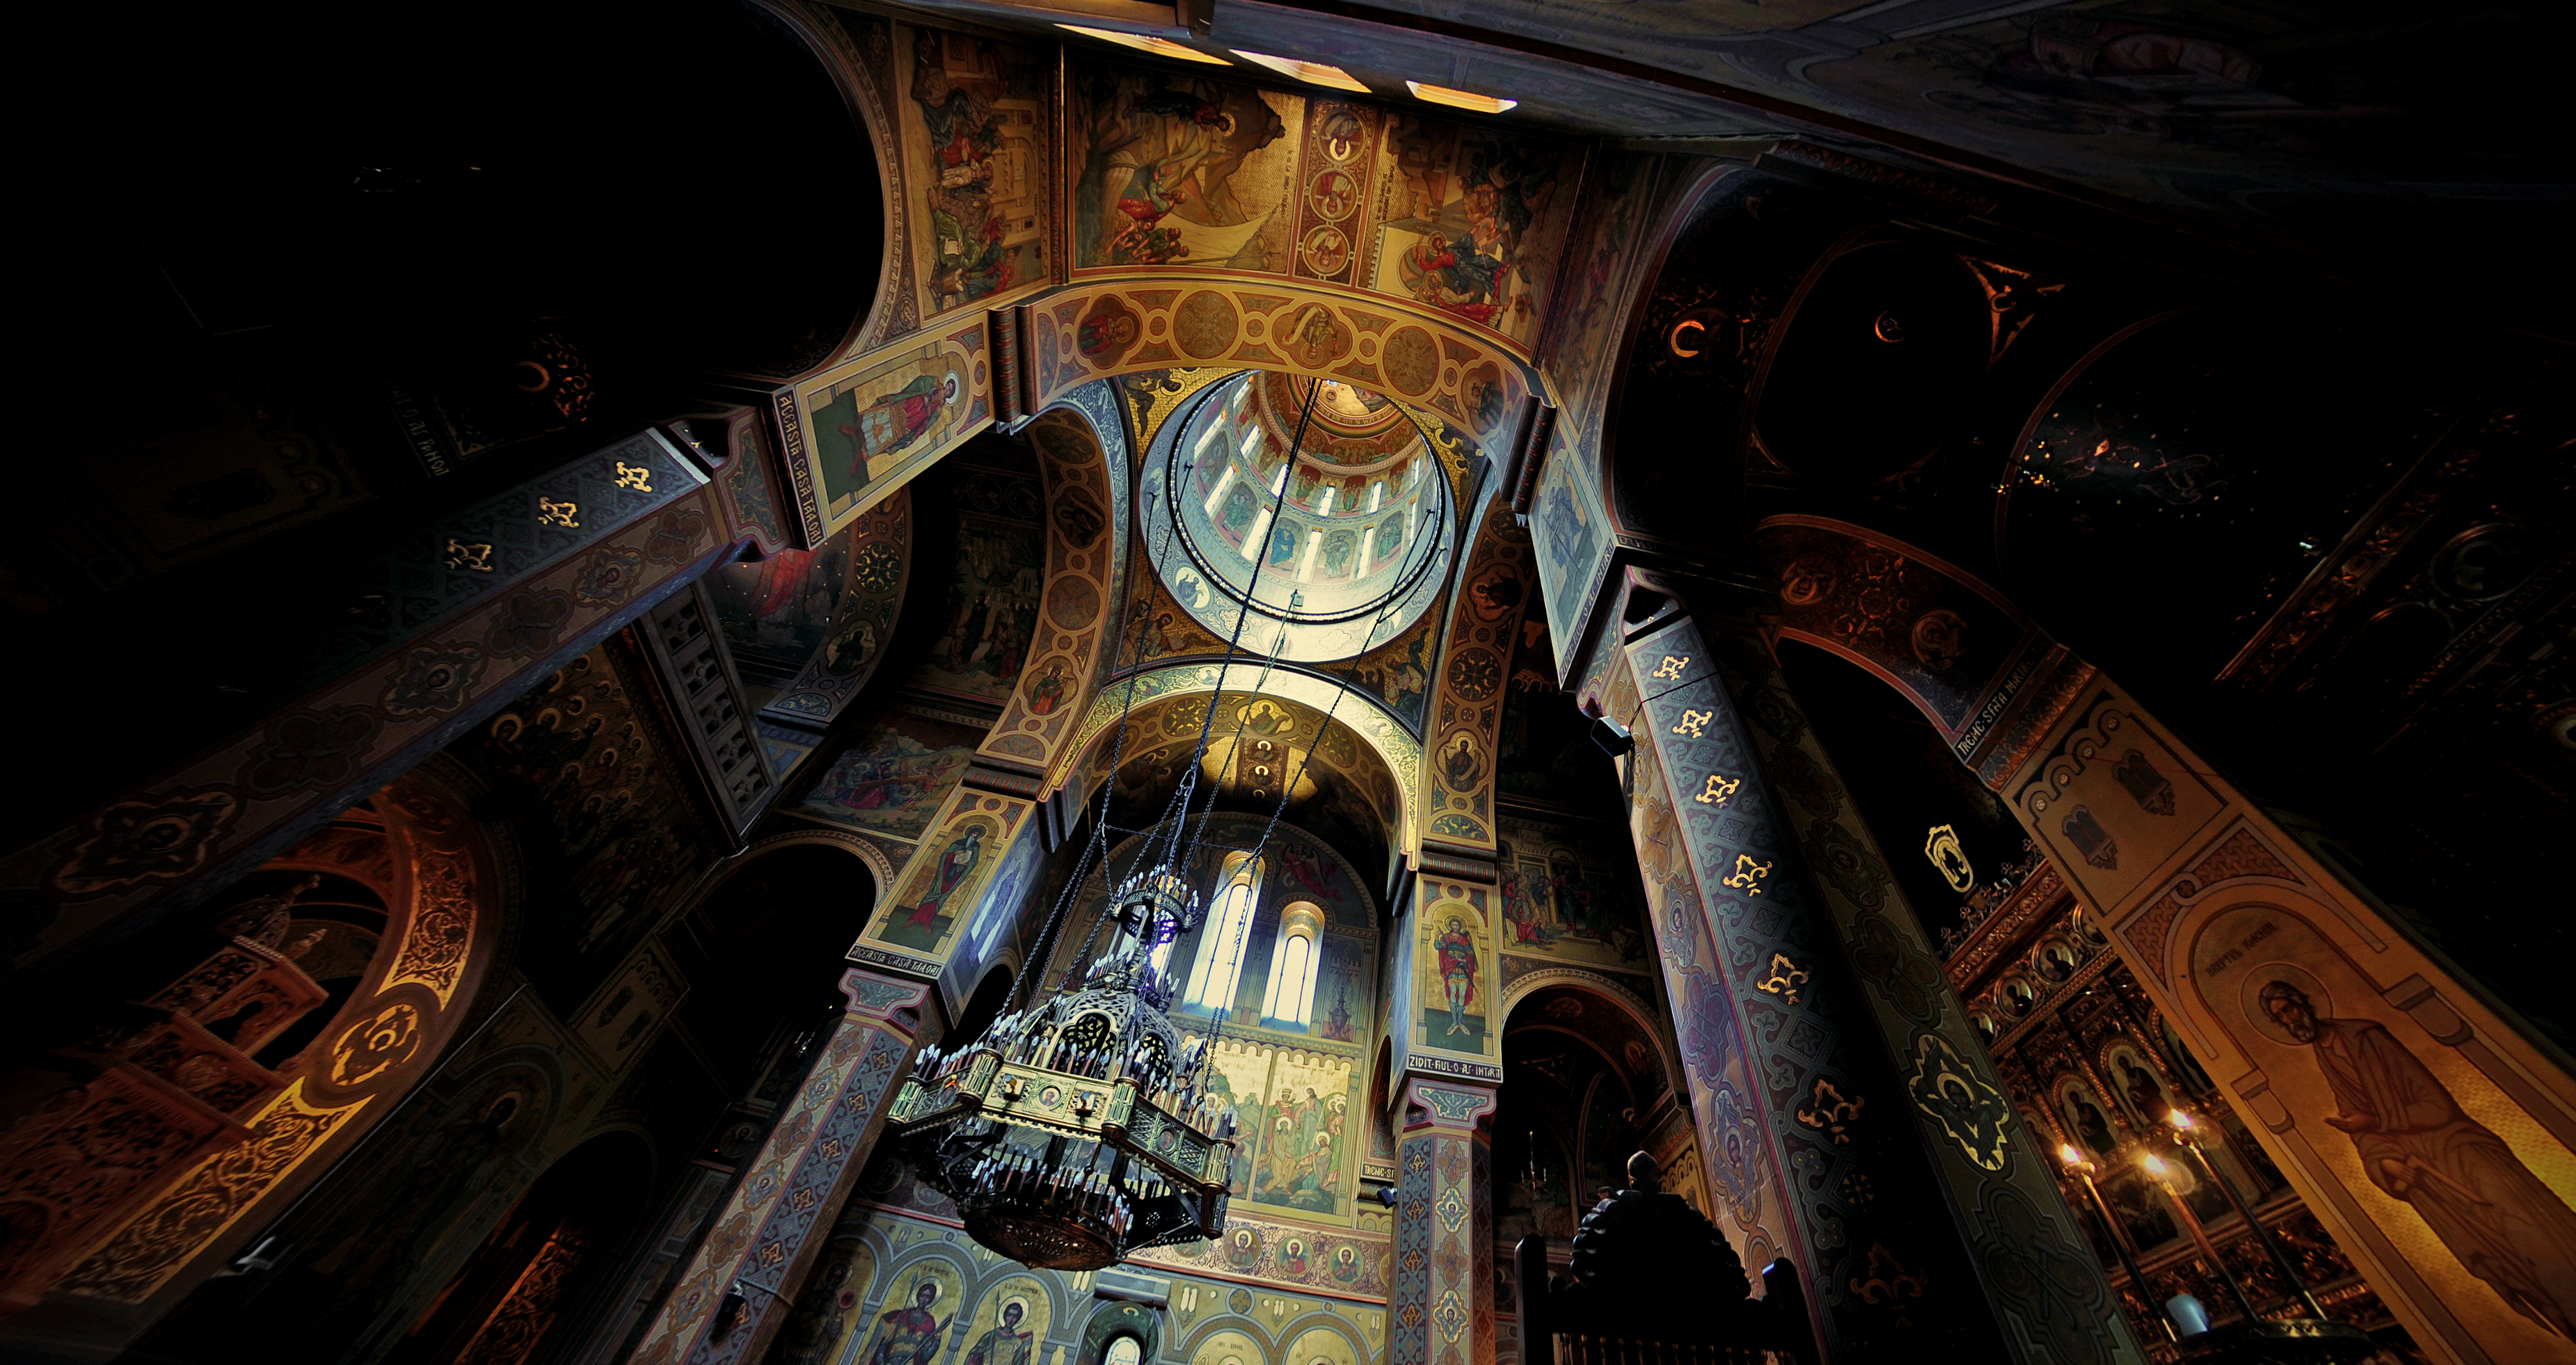
light, architecture, night, photography, interior, monument, photo, arch, evening, architect, greek, darkness, church, cathedral, cross, place of worship, photos, art, de, temple, iconography, symmetry, plan, fisheye, fotografie, romana, arc, orthodox, nave, vaulting, eastern, dome, du, romania, bor, veche, targoviste, catedrala, arhiepiscopala, mitropolitana, biserica, arhitectura, wallachia, muntenia, tara, romaneasca, orthodoxy, lumina, naos, cruce, greaca, inscrisa, inscribed, iconografie, cupola, pendentives, pendentive, pandantiv, pandantivi, andre, lecomte, nouy, arhitect, romanian, lmidbiima1728301, ortodoxa, patrimoniu, cladire, crossinsquare, mitropolia, ancient history